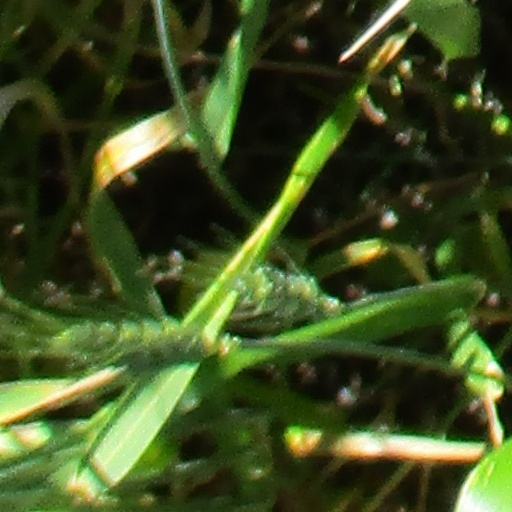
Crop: wheat